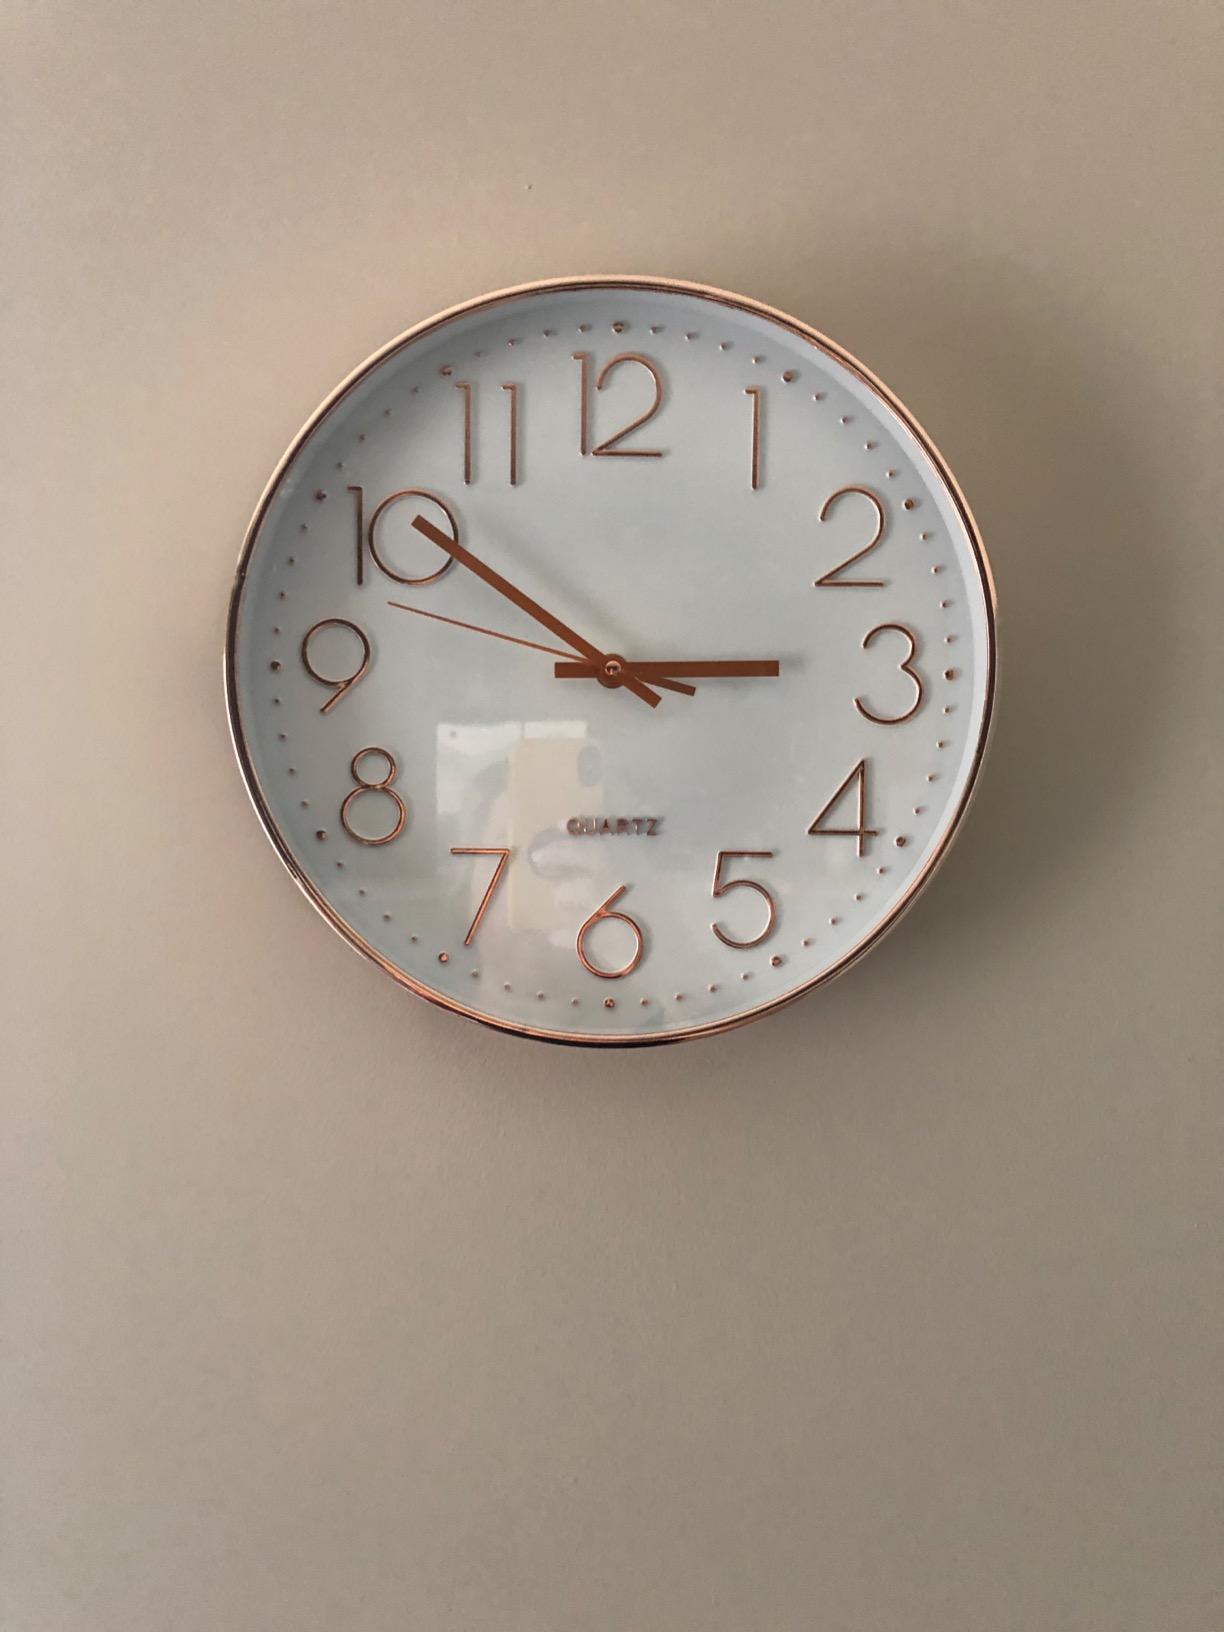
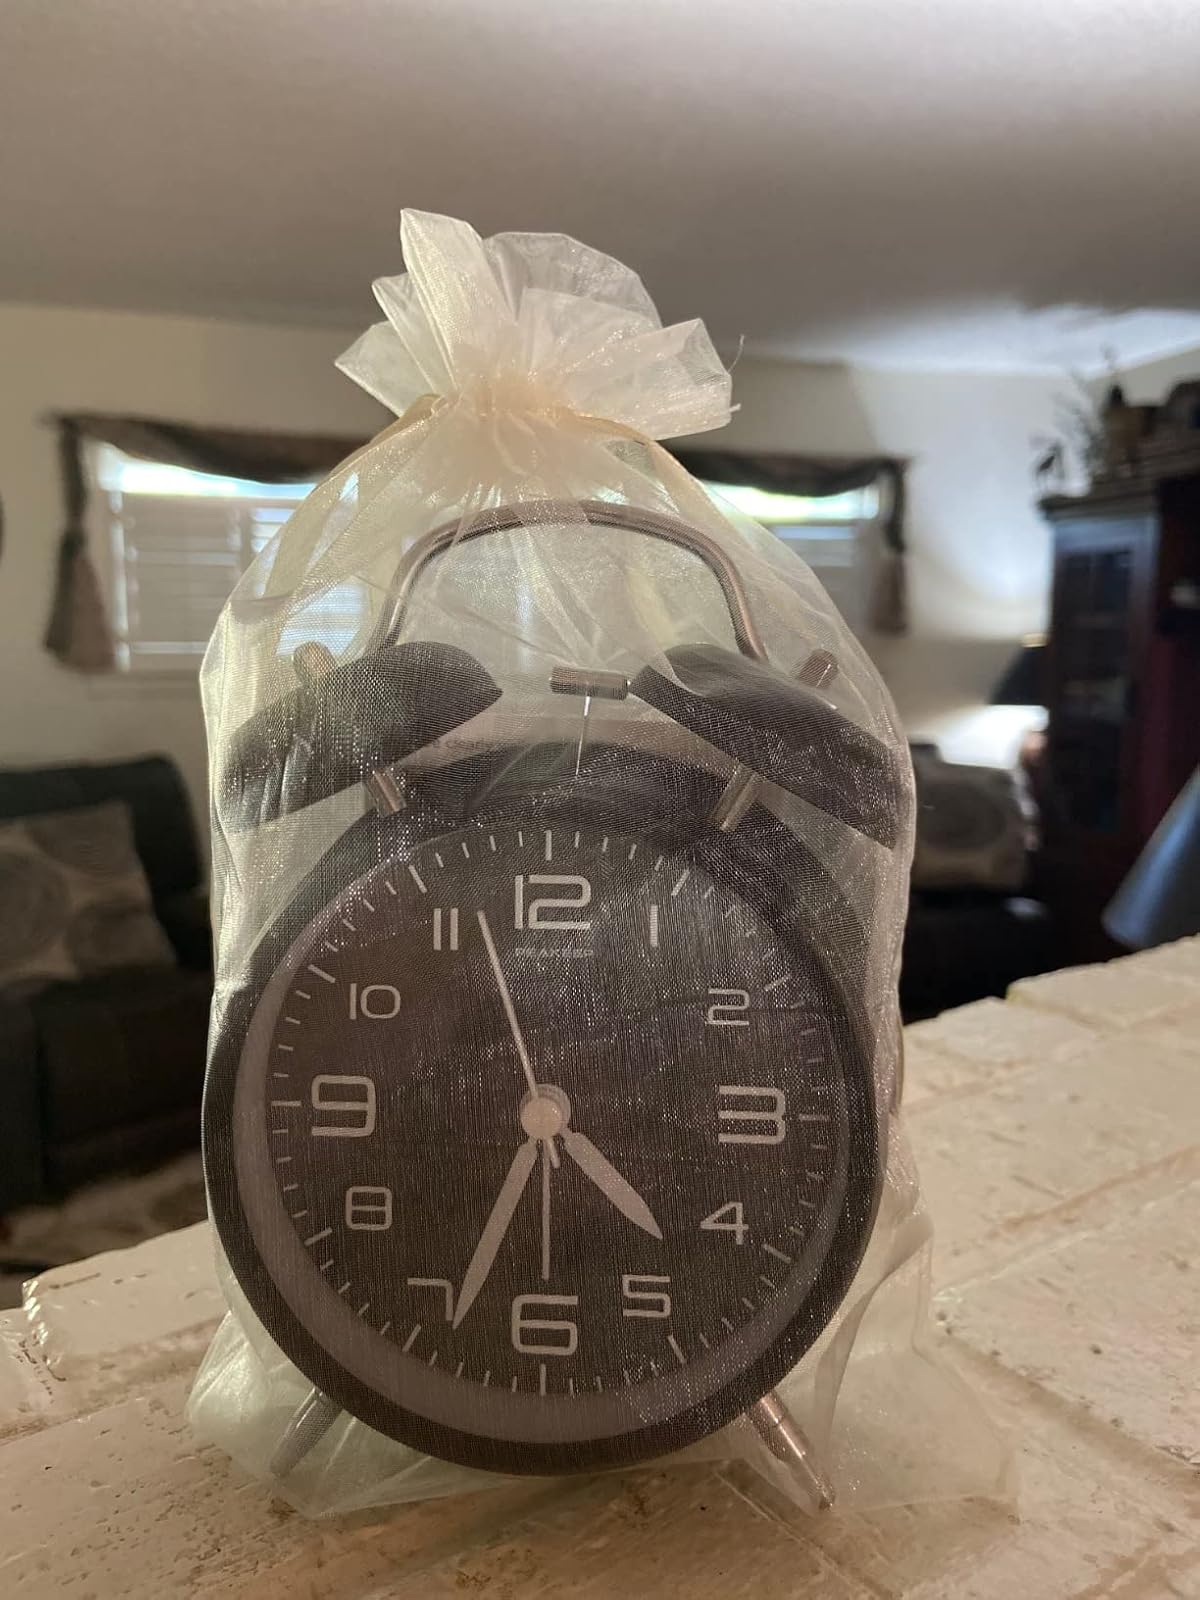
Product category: clock
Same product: no